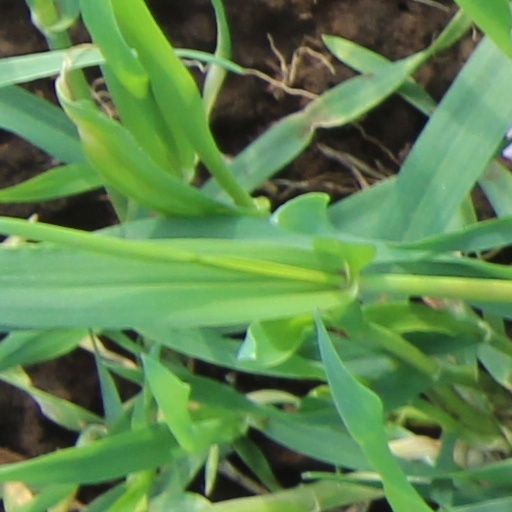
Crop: wheat